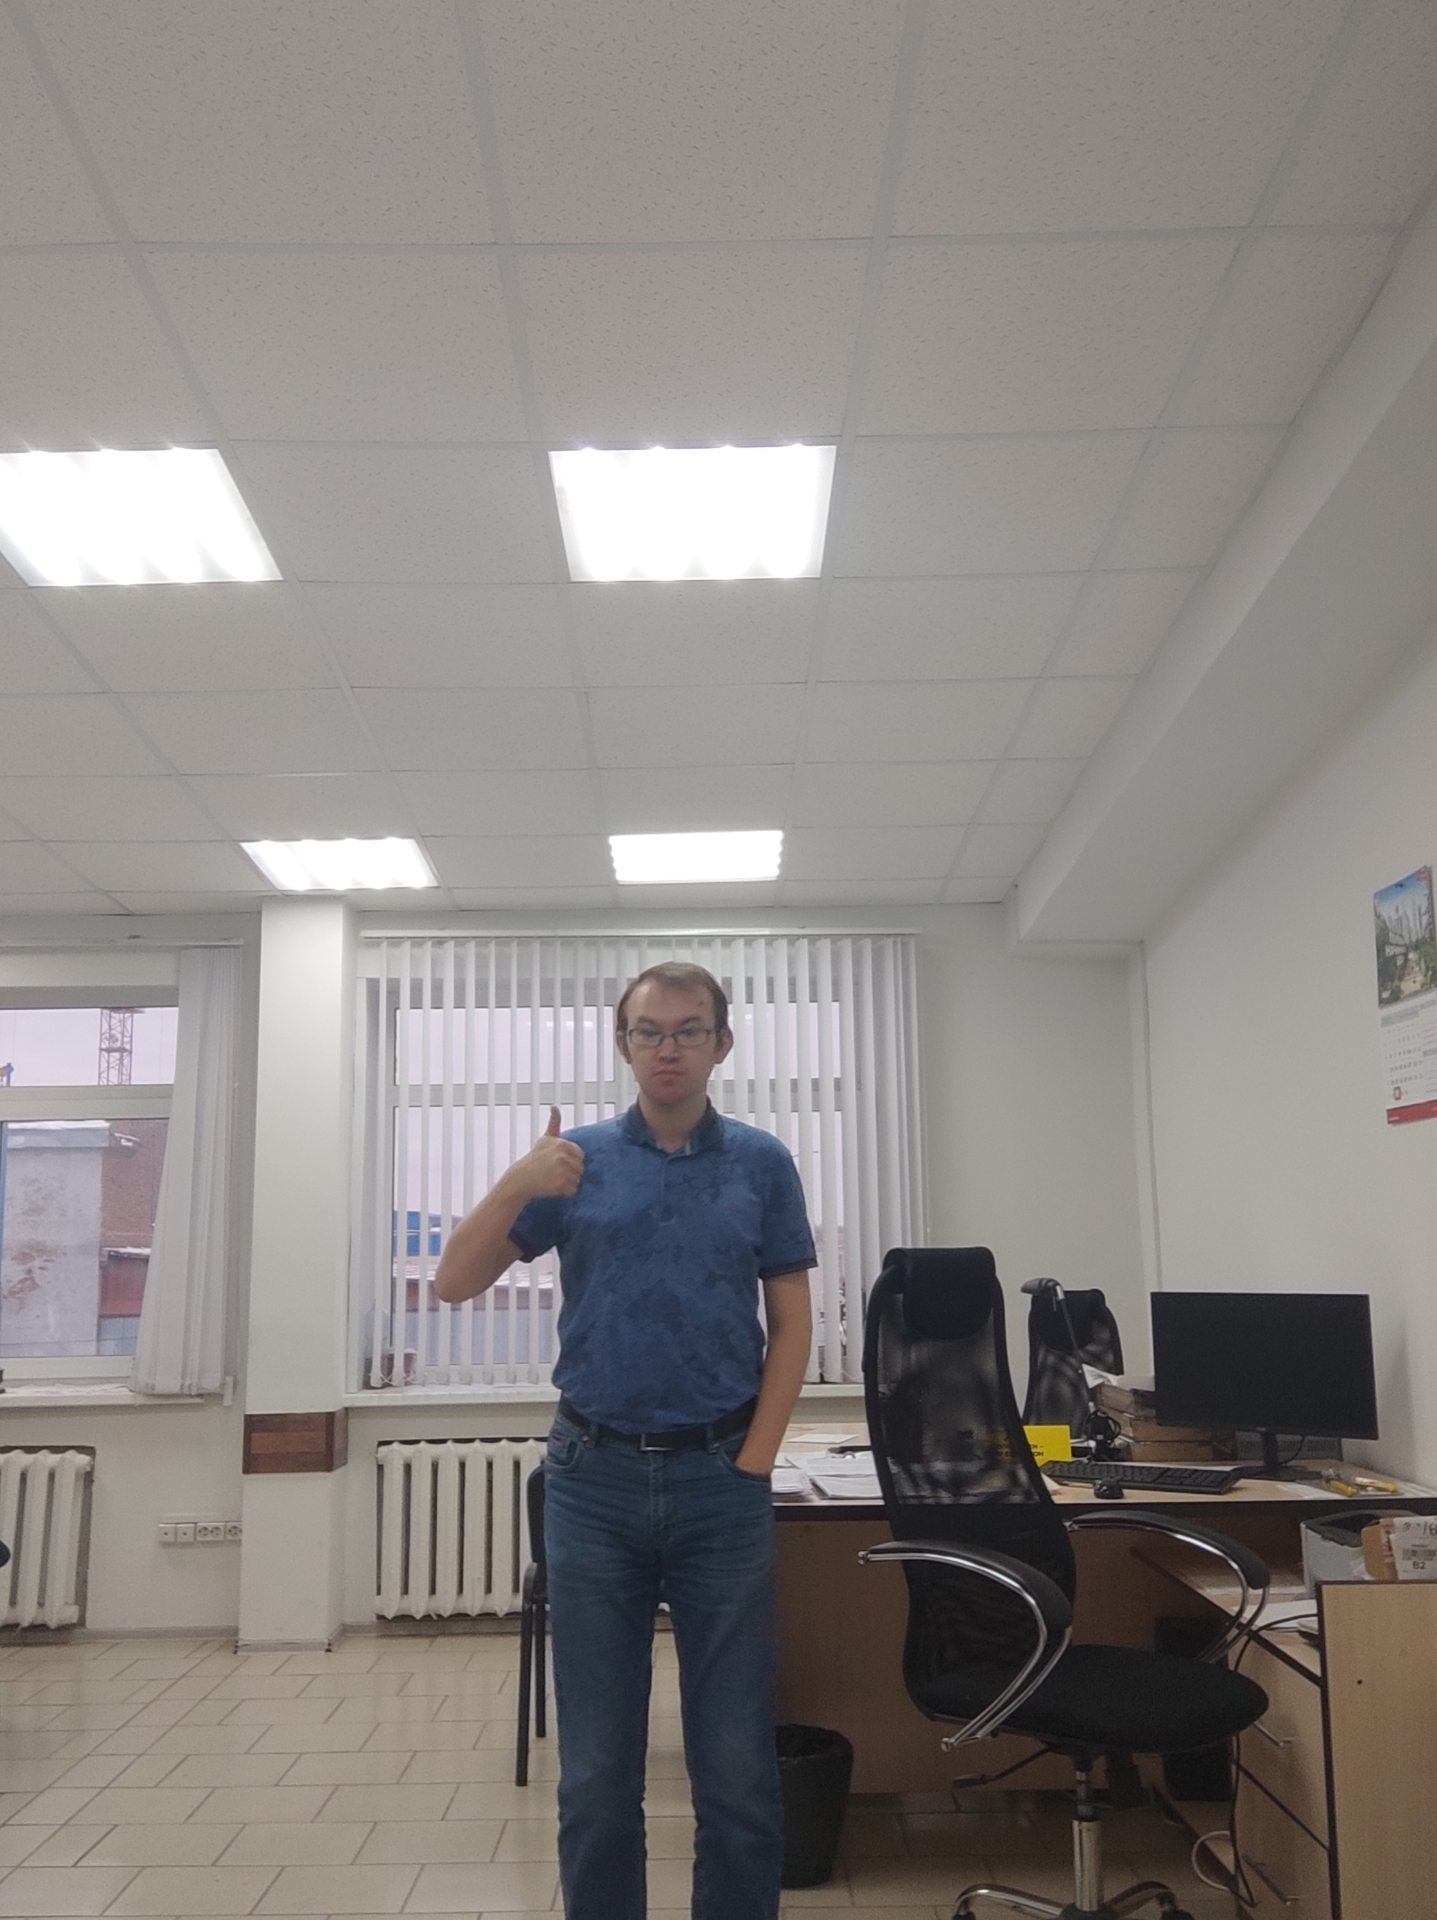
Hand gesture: like